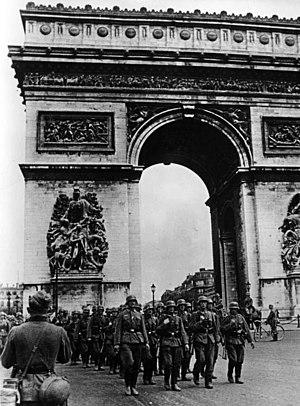
Défilé des troupes allemandes dans Paris. Vue des troupes avec l'Arc de Triomphe en fond.
La Wehrmacht est le nom porté par l’armée du IIIᵉ Reich à partir du 21 mai 1935 et jusqu'à sa dissolution officielle en août 1946 par les forces d'occupation de l'Allemagne vaincue.
Demain il fera jour est une pièce dramatique en trois actes d'Henry de Montherlant.